Edwige Fenech

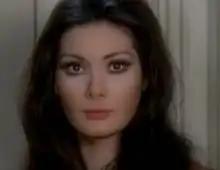
Fenech in "All the Colors of the Dark" (1972)

Fenech starred in many genres of cinema but her greatest commercial success came with "commedia sexy all'italiana" films, particularly including earlier works "Ubalda, All Naked and Warm" (1972) and "Giovannona Long-Thigh" (1973), as well as the following "l'insegnante" (school teacher), "la soldatessa" (soldier), "la poliziotta" (policewoman) series and other films that featured Fenech in stereotypical professions, which further bolstered Fenech's position as the most popular actress of the genre. She often paired with Carlo Giuffrè and later with Renzo Montagnani in "commedia sexy" films.